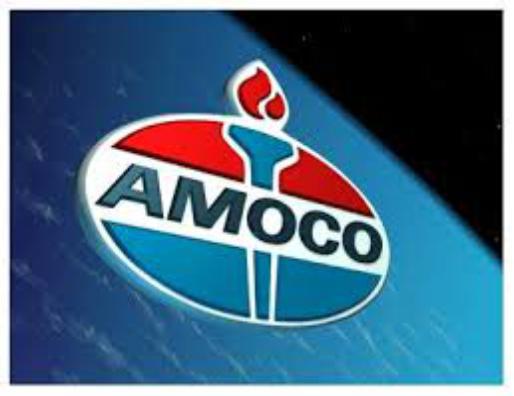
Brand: Amoco
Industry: Others